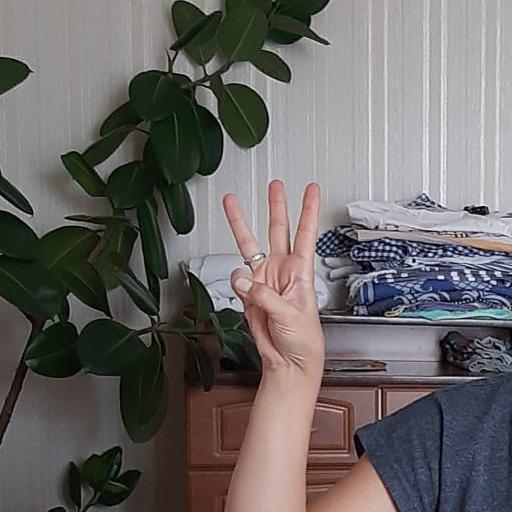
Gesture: three